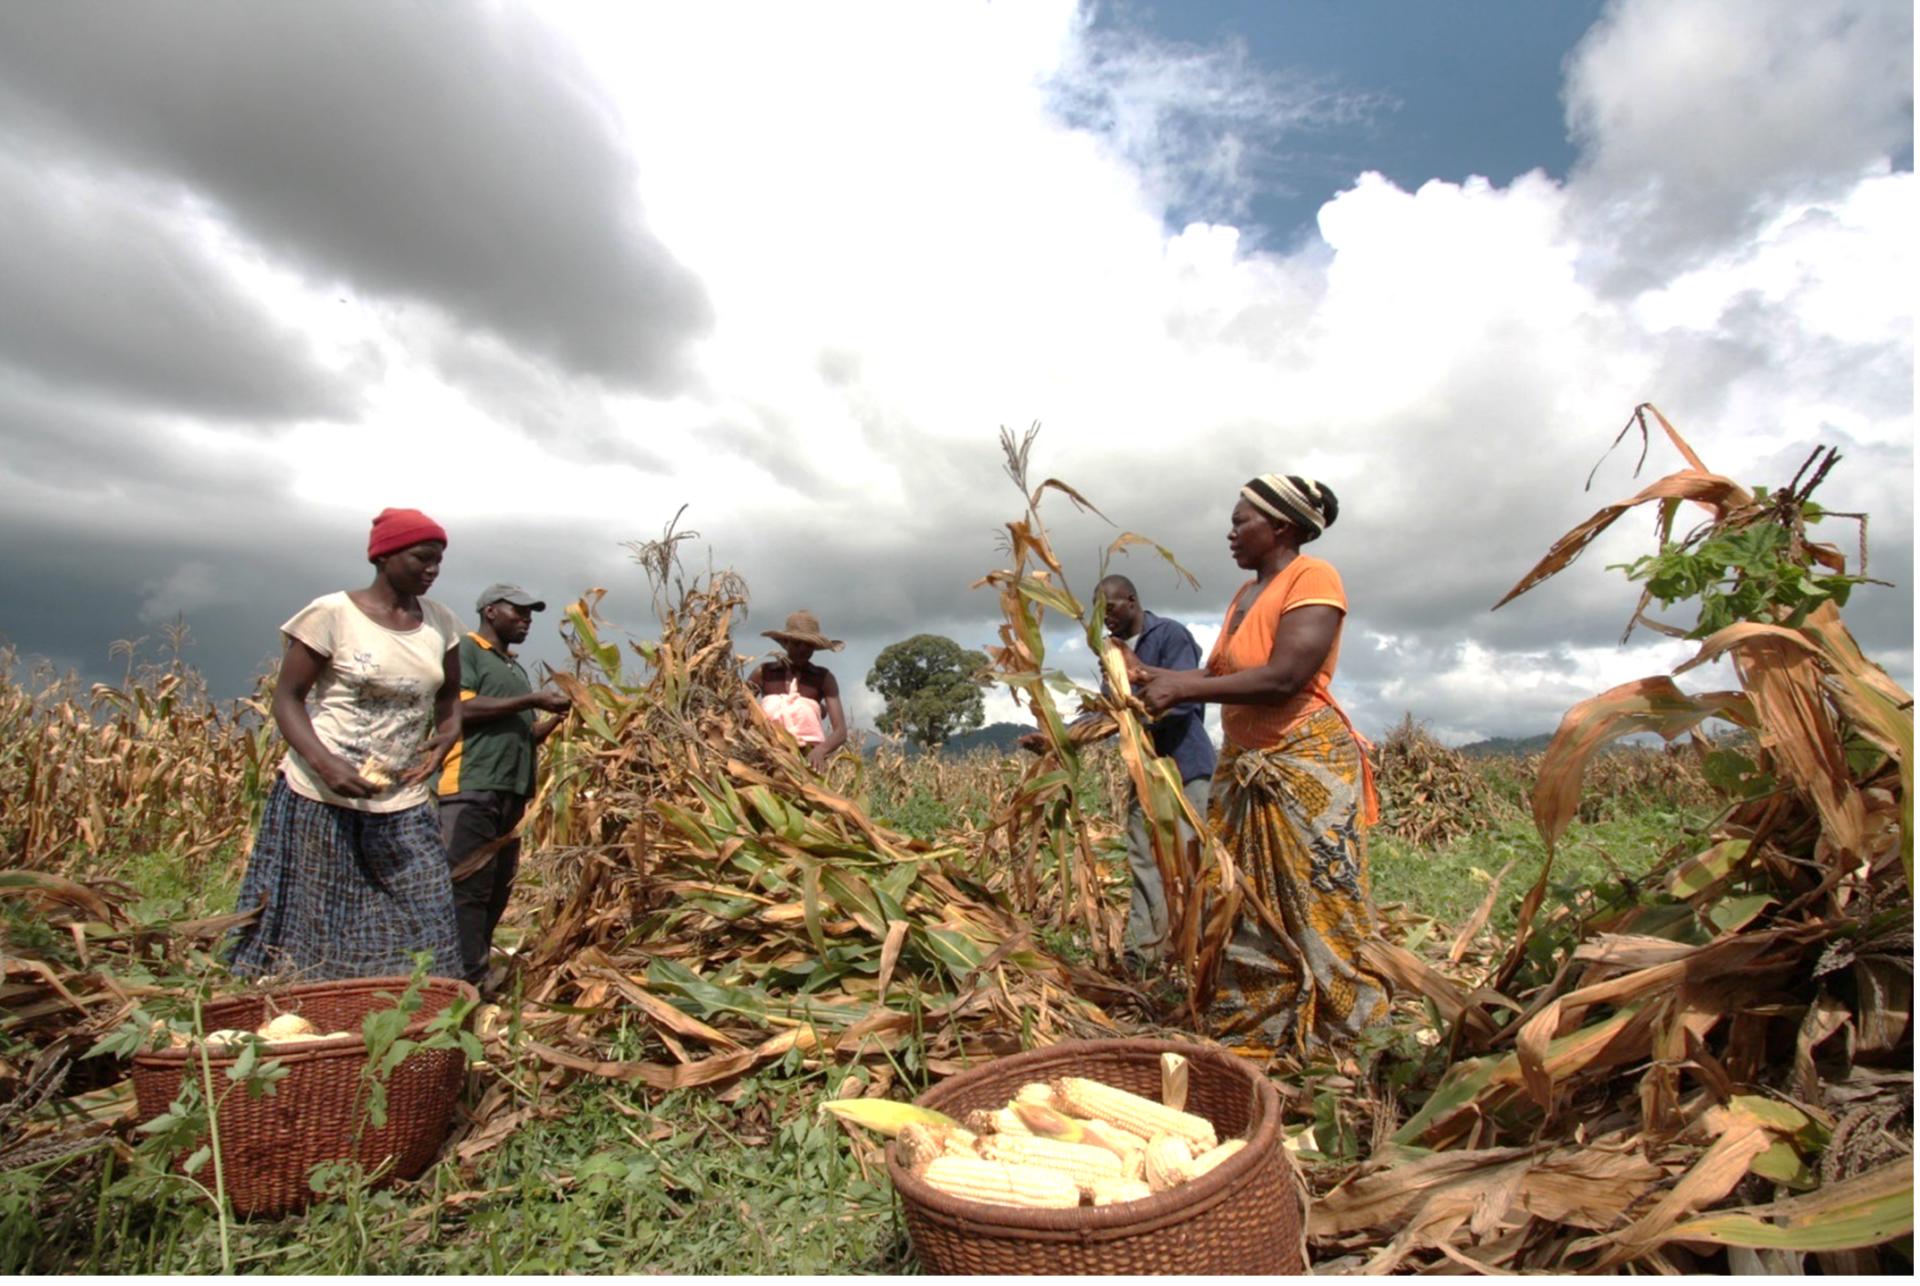
Kundi la wakulima wa jinsia ya kike na kiume wanaendelea na zoezi ya uvunaji wa zao la biashara ya mahindi wanaolivuna na kuliweka kwenye vikapu, tayari kwa kusafirisha na kupeleka sokoni na sehemu nyingine za biashara  ili kuuza na kujipatia kipato.